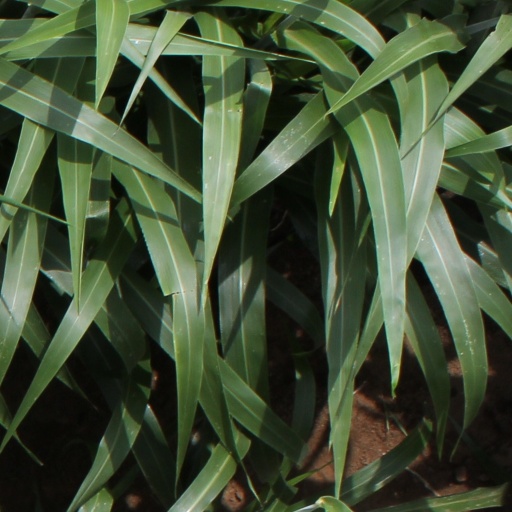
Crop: sorghum